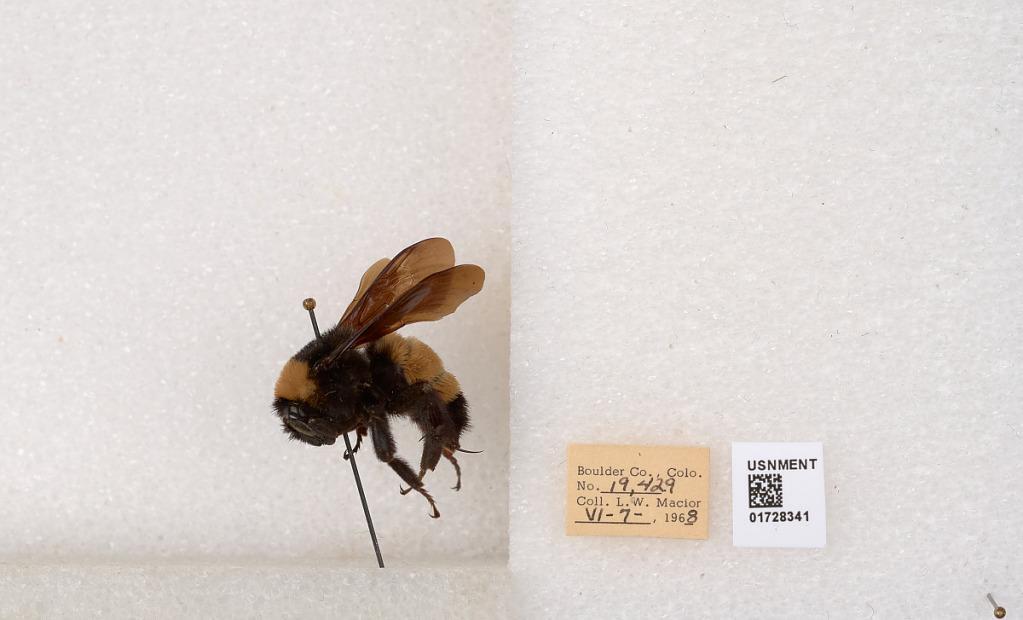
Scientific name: Bombus (Bombus) nevadensis auricormus
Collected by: L. Macior
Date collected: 1968-6-7
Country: United States
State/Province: Colorado
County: Boulder
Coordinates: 40.0925, -105.358